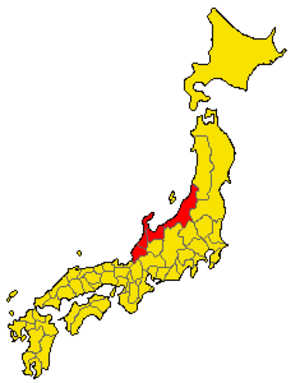
La province de Koshi était une ancienne province du Japon qui constitue l'actuelle région de Hokuriku. À la fin du VIIᵉ siècle, elle fut divisée en plusieurs provinces : Echizen, Echigo, Etchū, Noto et Kaga.